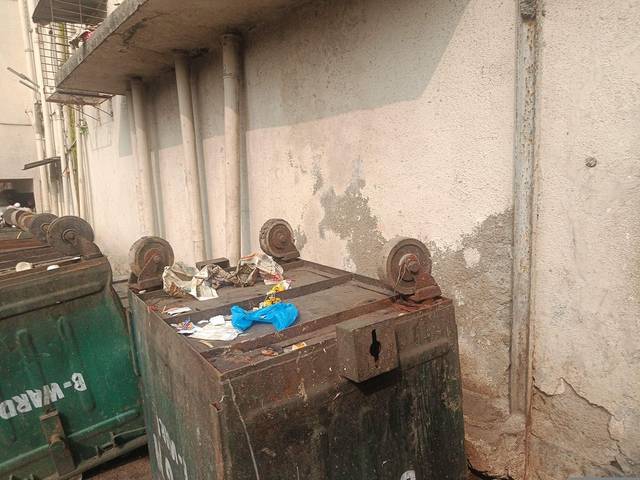
Region: India
Coordinates: 18.953, 72.838